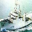
Label: ship